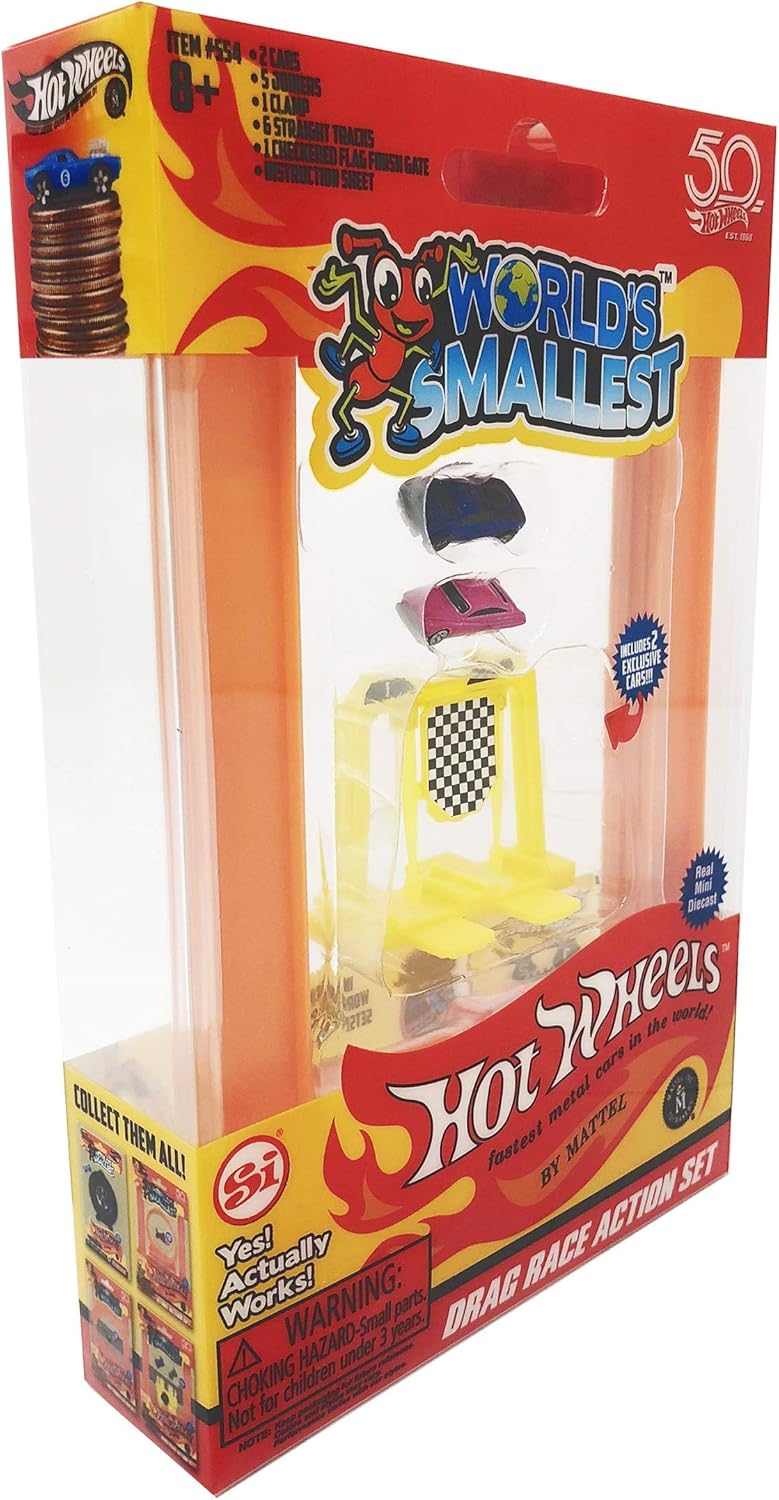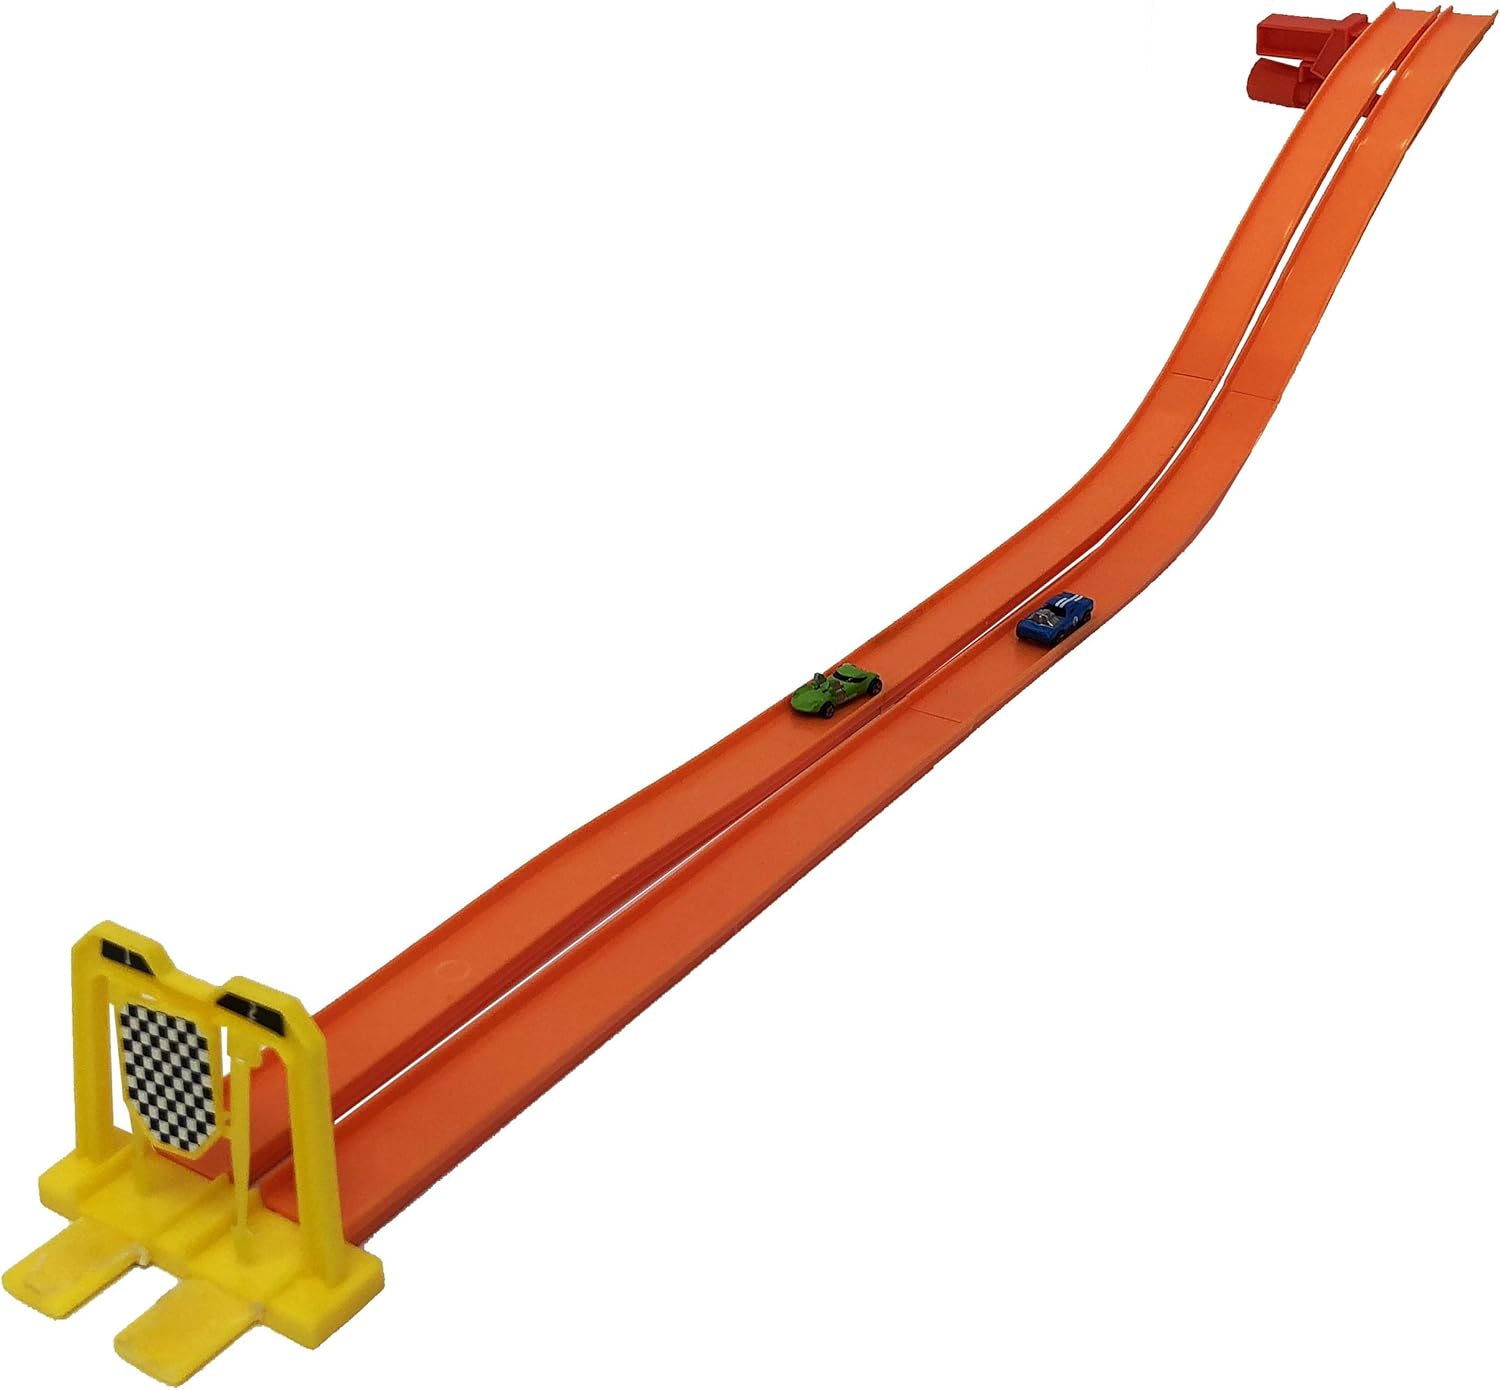
Worlds Smallest Mini Drag Race Set
Category: Toys & Games
On your mark, get set, go! New from the world of mini Hot Wheels, race down the track, across the straight-away to the finish gate. Winner drops the checkered flag! Includes two World's Smallest Hot Wheels cars. Let your inner daredevil loose with this build-for-speed mini set!
Features: Set includes 6 straight tracks, 5 joiners, 1 clamp and 1 checkered flag finish gate and instruction sheet | Also includes 2 exclusive World’s Smallest Hot Wheels cars | Mini diecast car in 1:18 scale is a working Hot Wheels replica | Interconnects with all World's Smallest Hot Wheels sets! Combine, build and race | This is a must have collectible for fans of all ages | Perfect gift, party favors, stocking stuffers, baskets and so much more! Recommended for ages 8 and up